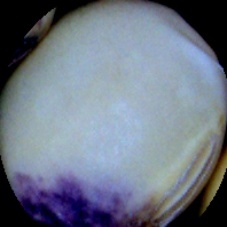
Label: Spotted